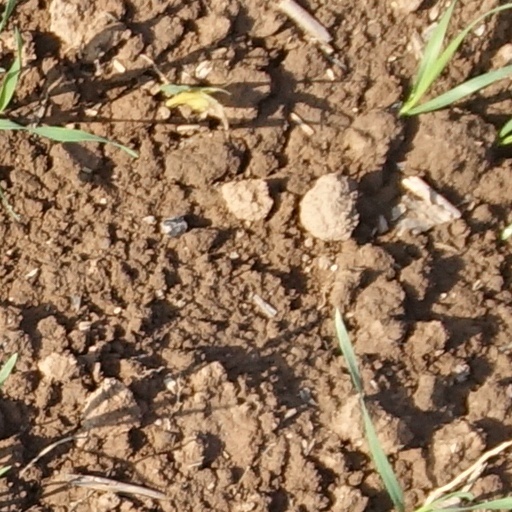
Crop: wheat